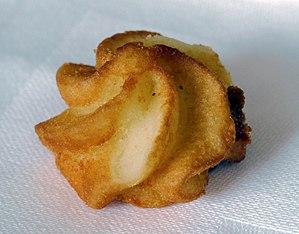
Les pommes duchesse, ou pommes de terre duchesse, sont une spécialité culinaire française à base de pomme de terre. Elles sont préparées à partir de purée de pommes de terre additionnée d'œufs et façonnées en diverses formes, généralement en rosaces, à l'aide d'une poche munie d'une douille cannelée. Déposées sur une plaque à pâtisserie, elles sont dorées au four chaud pendant quelques minutes. Elles se servent en accompagnement de viandes.